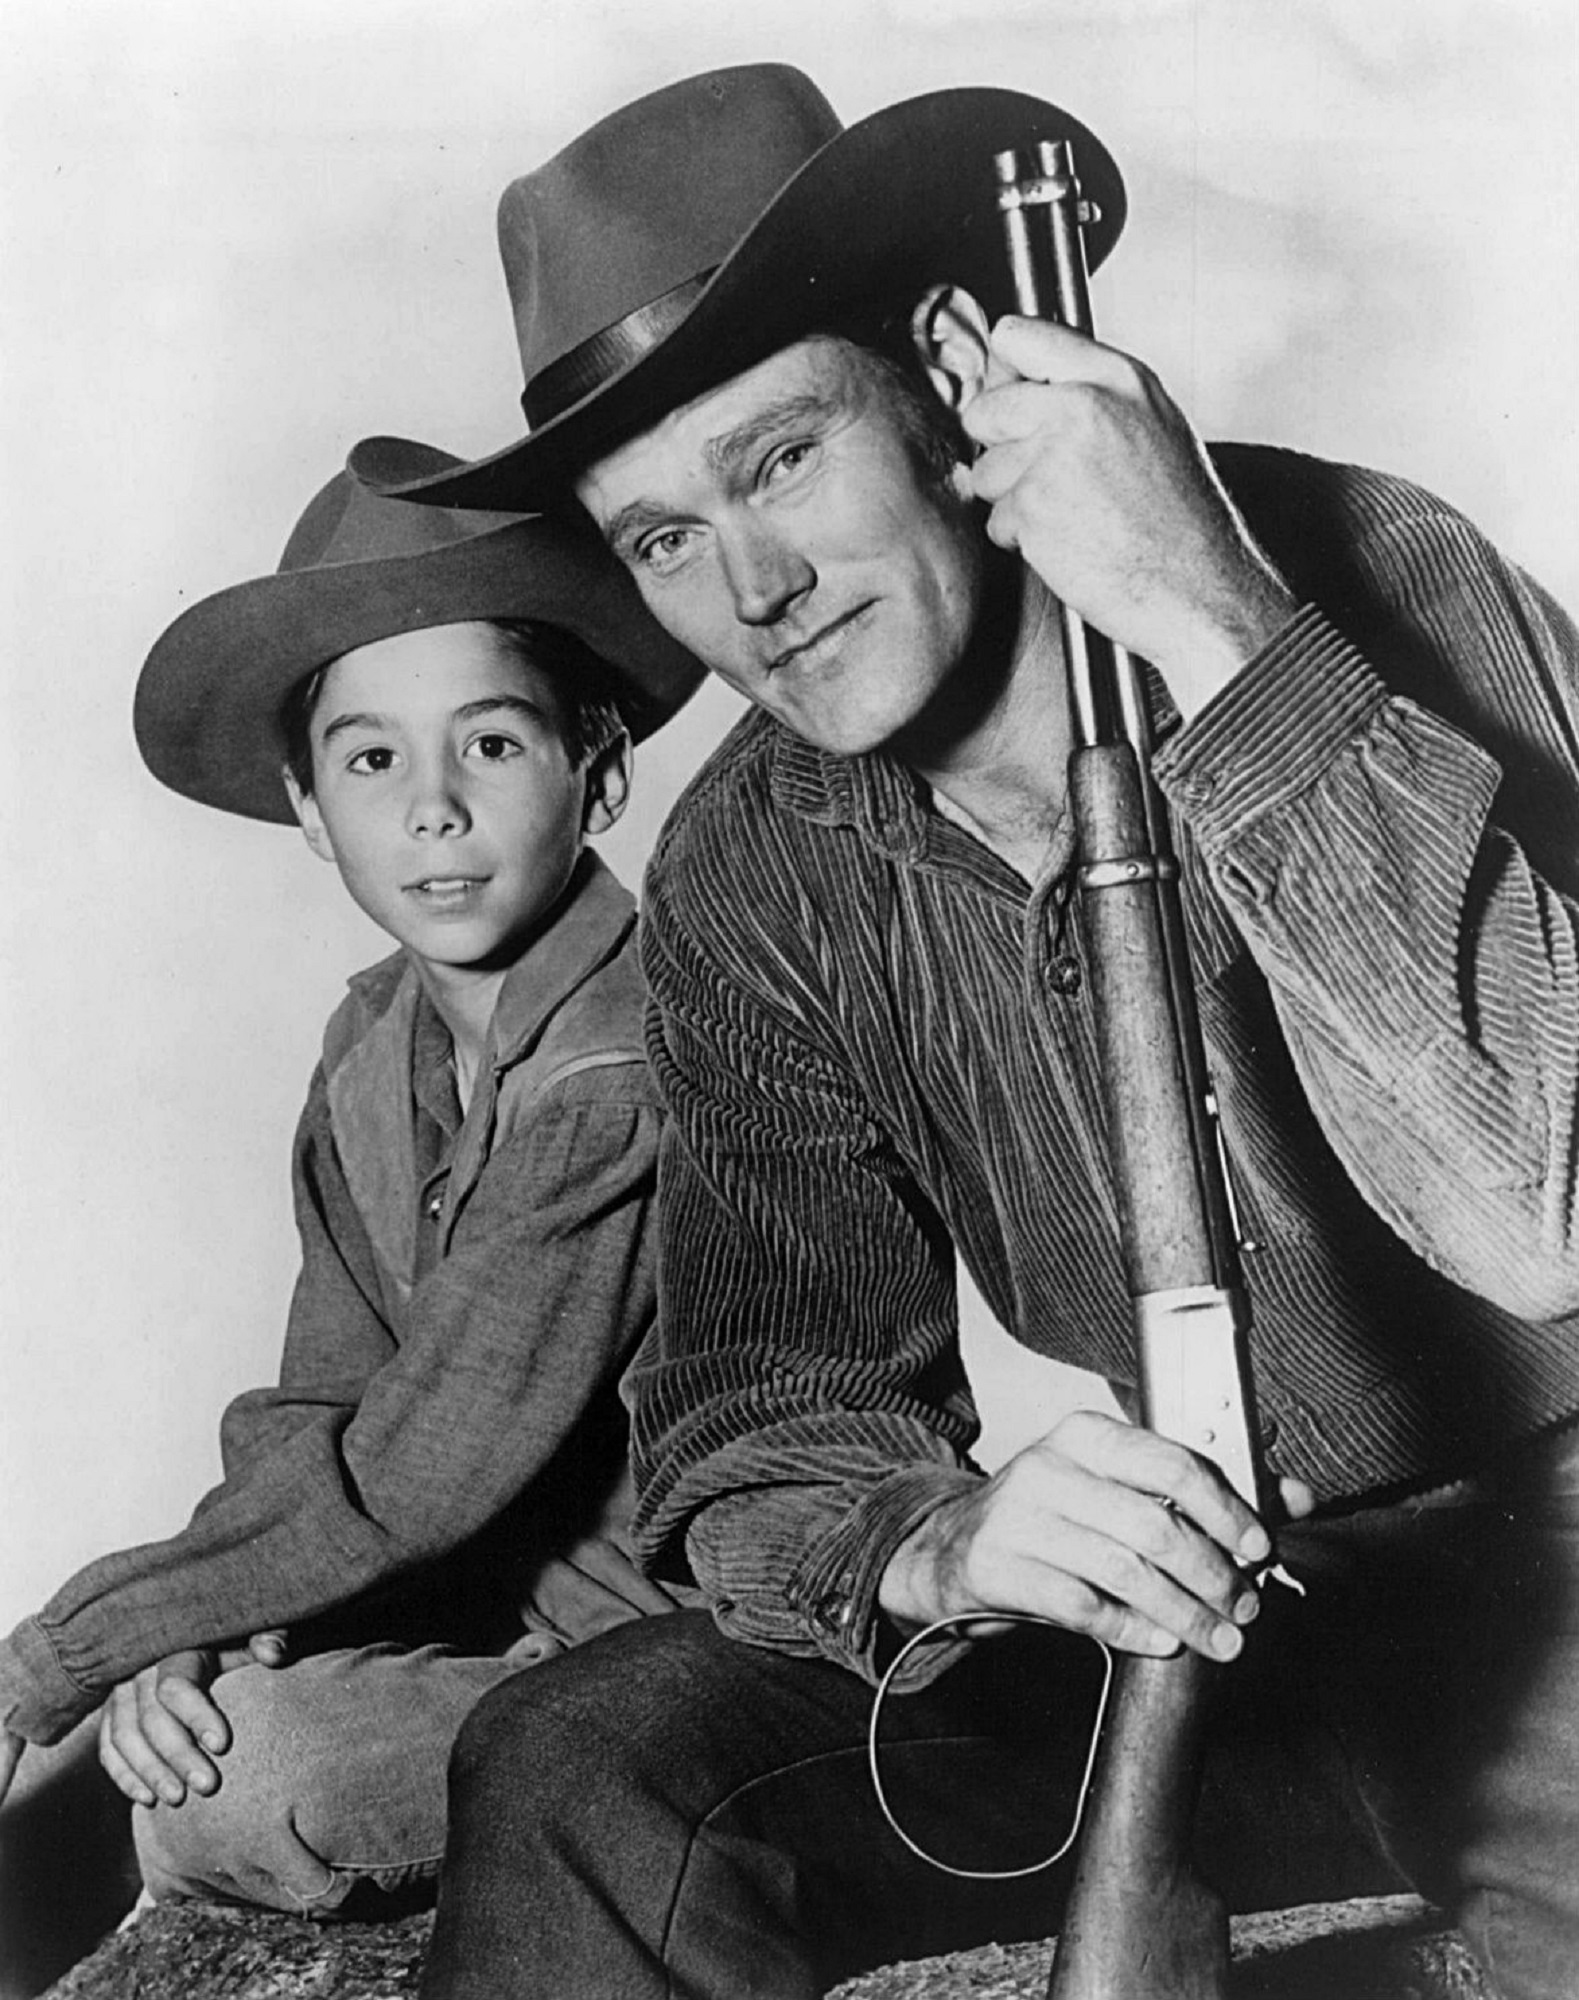
person, black and white, vintage, retro, film, hollywood, sitting, studio, hat, television, tv, profession, clothing, black, monochrome, gentleman, sketch, drawing, illustration, cowboy, photograph, series, cinema, western, classic, entertainment, actors, photo shoot, monochrome photography, rifleman, film noir, human positions, chuck connors, johnny crawford